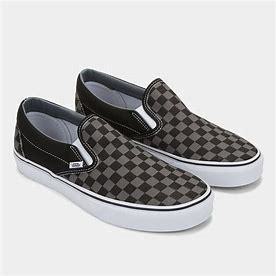
Brand: Vans
Model: Classic Slip On